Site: brandenburg
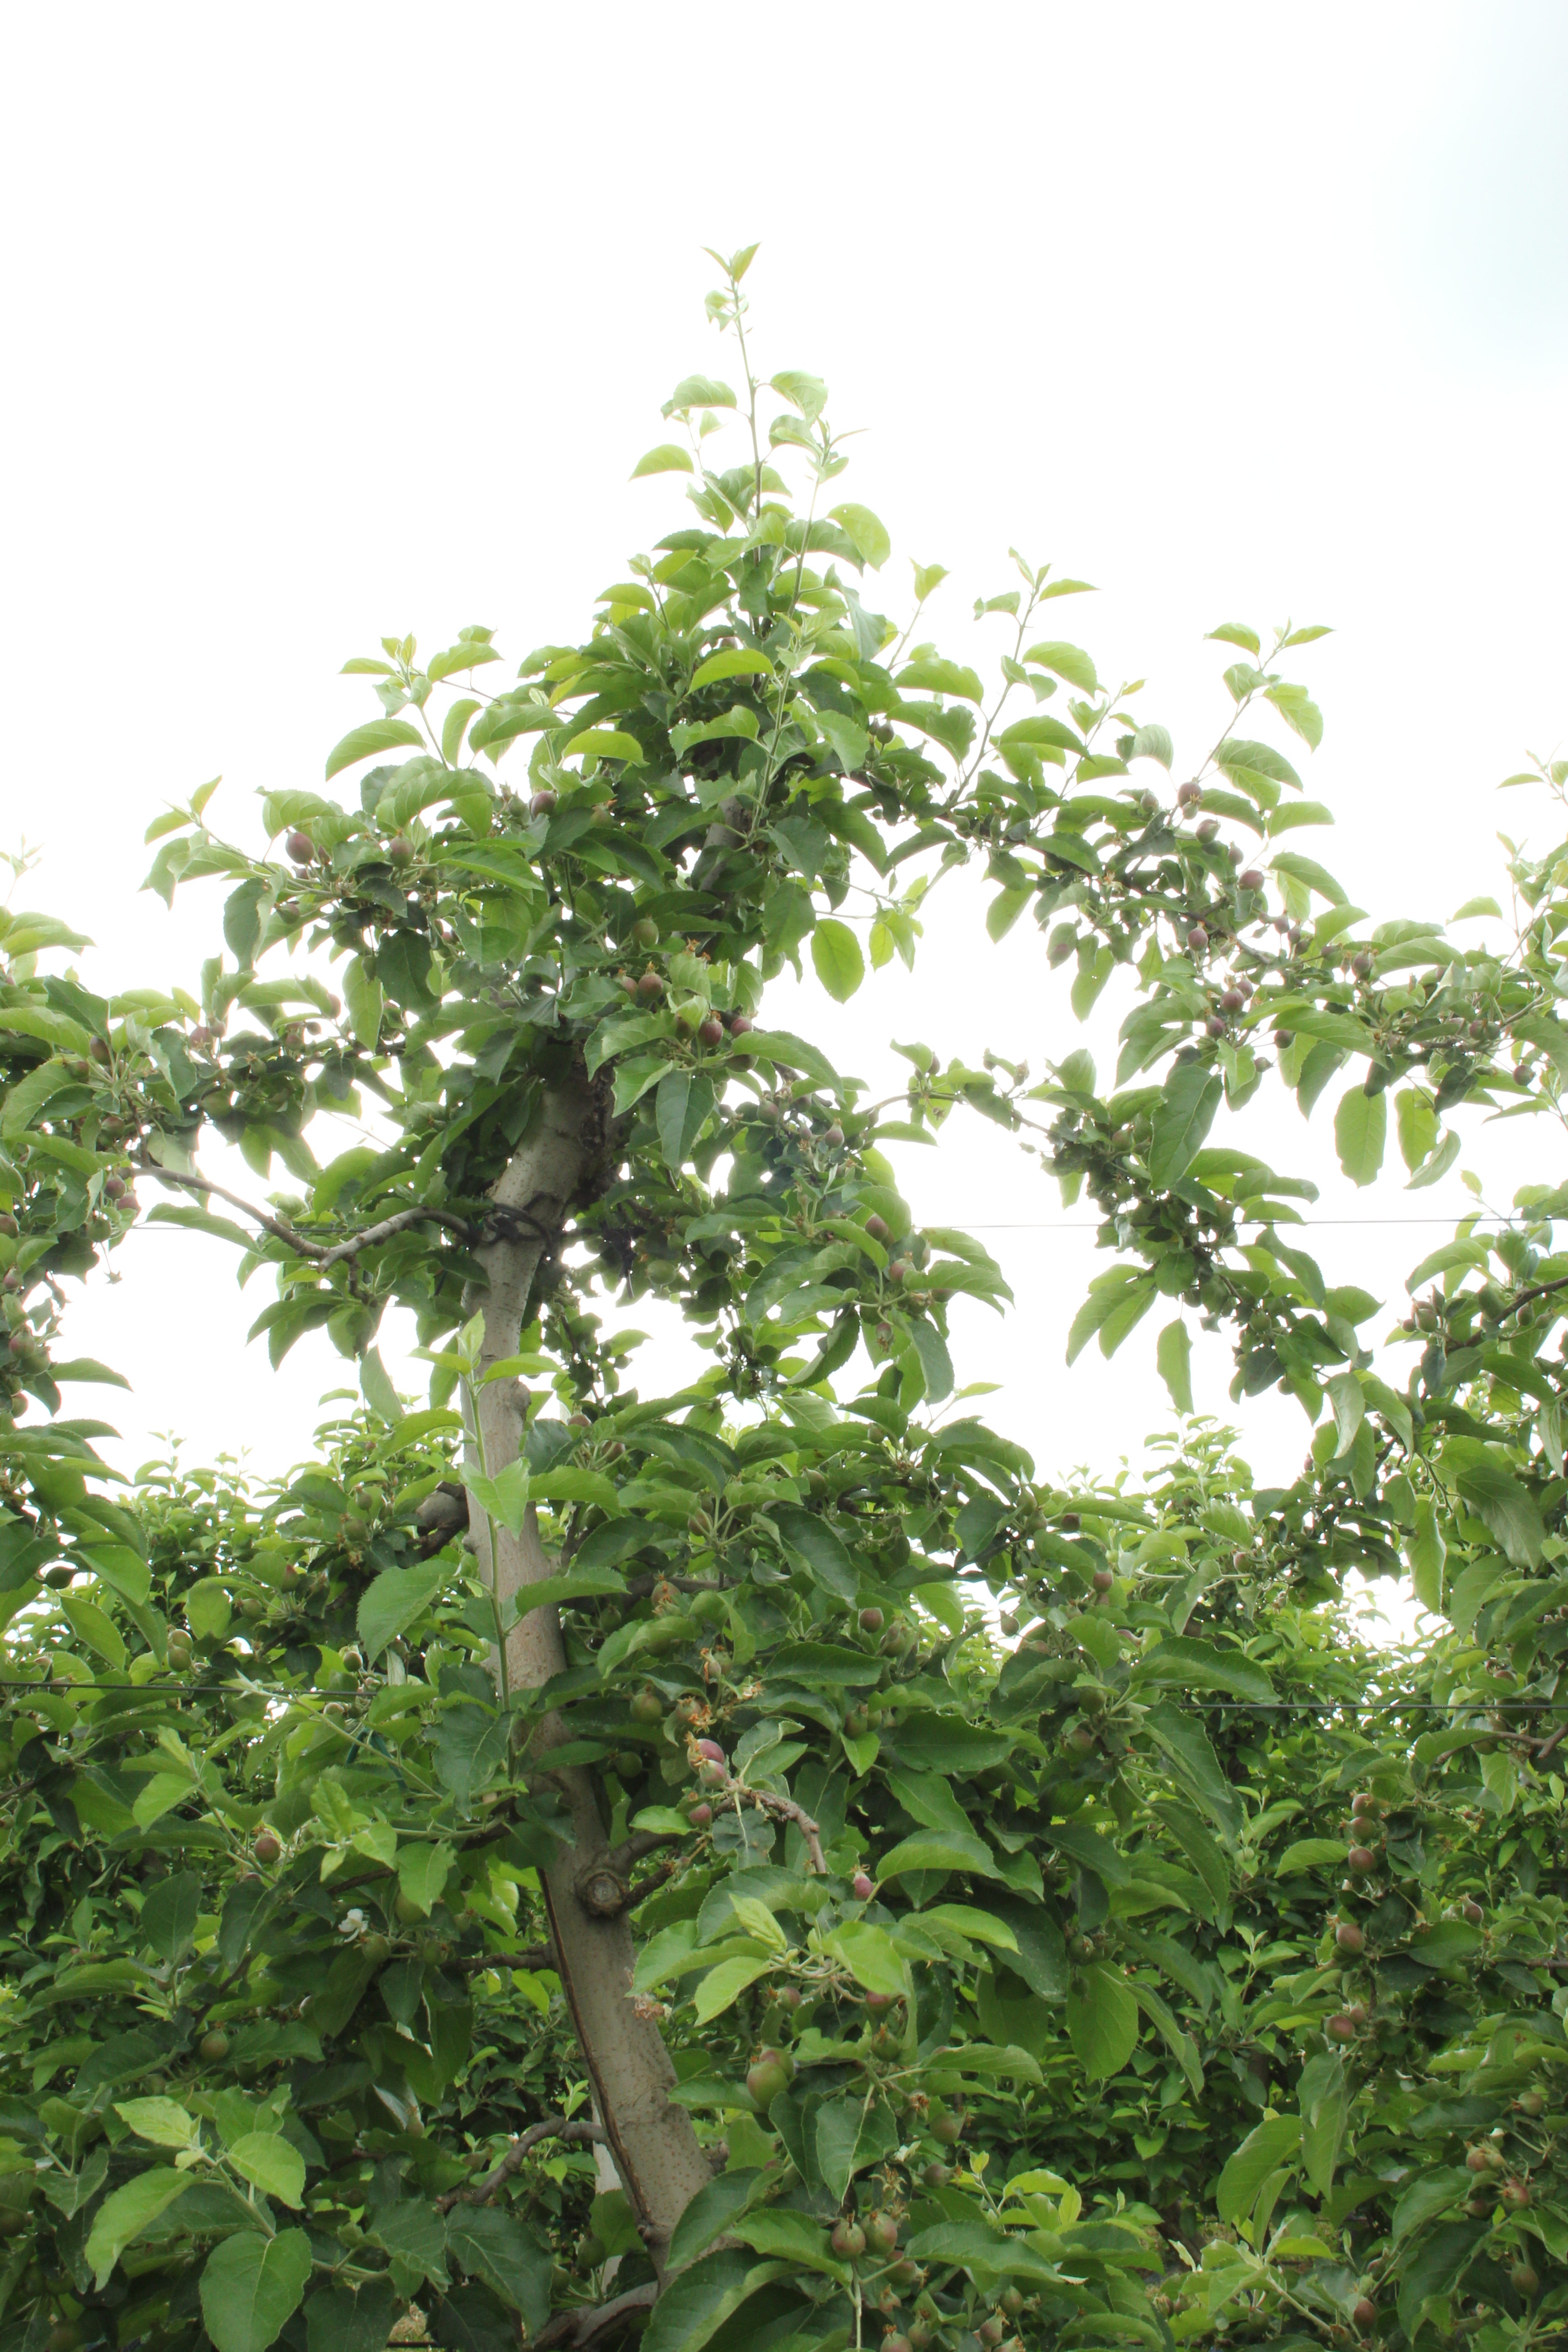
Growth stage (BBCH 72): Development of fruit